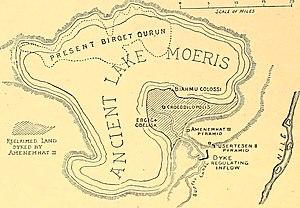
Le lac Moéris, appelé également lac Qârûn, est un lac situé au nord de l'oasis du Fayoum en Égypte.